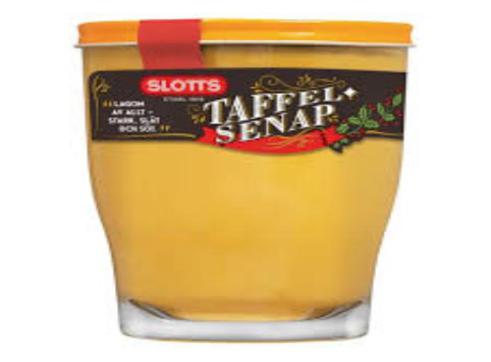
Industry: Food